History of the Jews in Honduras

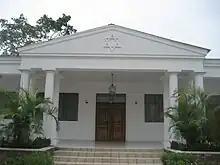
Maguen David Synagogue in San Pedro Sula is one of the most famous non-Christian religious temples in Honduras.

The Jewish community of Honduras lives in total social stability and mutual cooperation with the rest of the Honduran population, mainly Christians. Jews in Honduras are very acculturated to the Honduran identity, sharing and actively participating in the traditions, customs and daily life of the country. This harmony has allowed the construction of new synagogues, reflecting the growth and strengthening of the Jewish community in the country. In recent years, there has also been an increase in conversions of Hondurans to Judaism, indicating a growing interest in and broader cultural acceptance of religious diversity in Honduras.